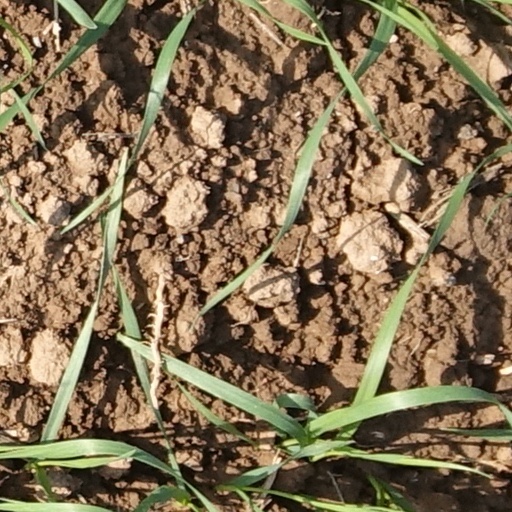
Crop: wheat